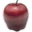
Label: apple